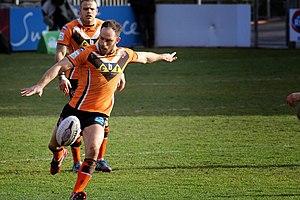
L'Albert Goldthorpe Medal est une récompense attribuée au meilleur joueur de rugby à XIII de l'année évoluant en Super League sans distinction de nationalité. Il rend hommage à Albert Goldthorpe.
Le Steve Prescott Man of Steel Award est un prix annuel qui récompense le meilleur joueur de l'année de Super League.
Luke Gale, né le 22 juin 1988 à Leeds, est un joueur de rugby à XIII anglais évoluant au poste de demi d'ouverture ou de demi de mêlée. Après des débuts en 2007 à Doncaster, il est rapidement repéré par la franchise londonienne des Harlequins où il y évolue de 2009 à 2011. Il rejoint ensuite les Bulls de Bradford en 2012 mais quitte le club suite à sa relégation en 2014 pour les Tigers de Castleford. Ses grandes performances en club l'amènent à être sélectionné en équipe d'Angleterre à partir de 2016.
"La Saison 2017 de la Super League est la vingt-deuxième saison de cette compétition depuis que celle-ci a été créée en 1996. Douze équipes joueront 23 journées de championnat, les huit meilleures d'entre elles seront qualifiées pour un mini-championnat appelé ""Super 8 Play Offs"" dont les quatre premiers sont qualifiés pour les demi-finales dans le but de se qualifier pour la grande finale et pouvoir gagner le trophée de la Super League. Les quatre derniers disputeront un mini-championnat appelés ""Super 8 Qualifiers"" avec les quatre meilleures équipes de la Championship. La finale a lieu à Old Trafford à Manchester.